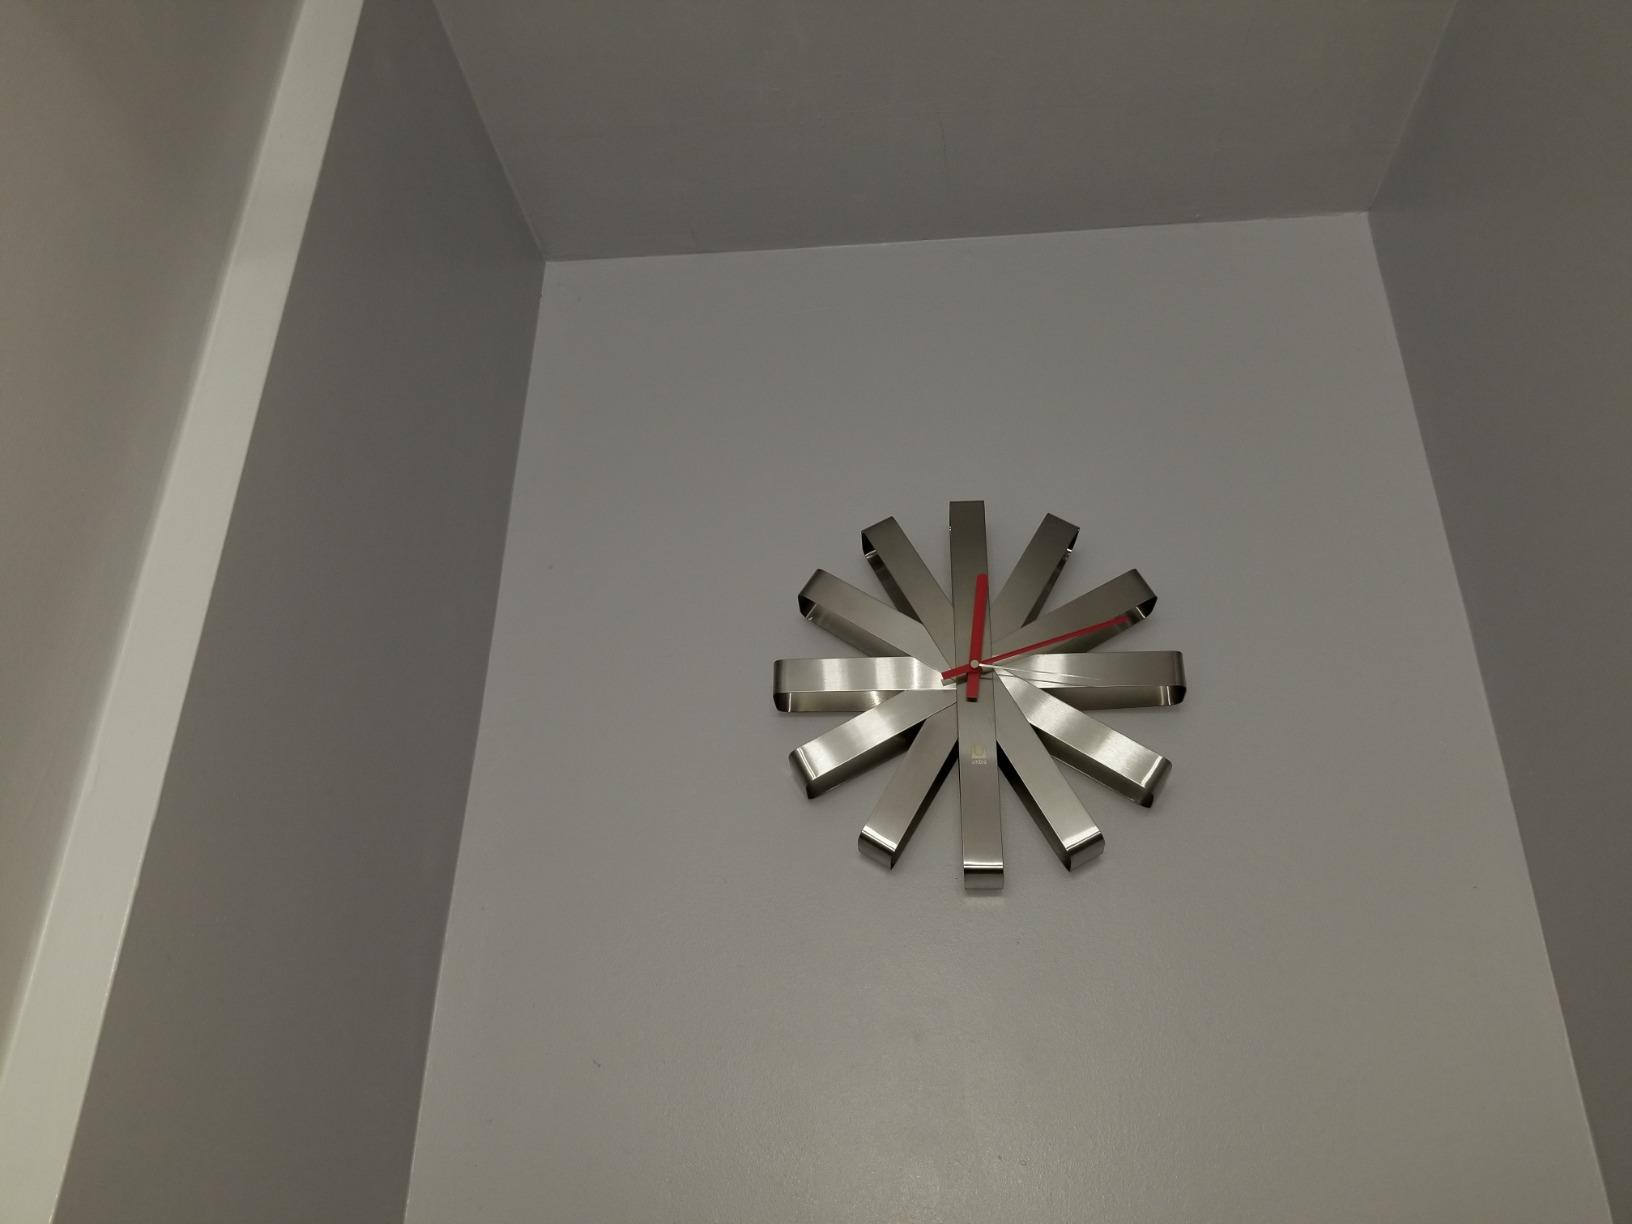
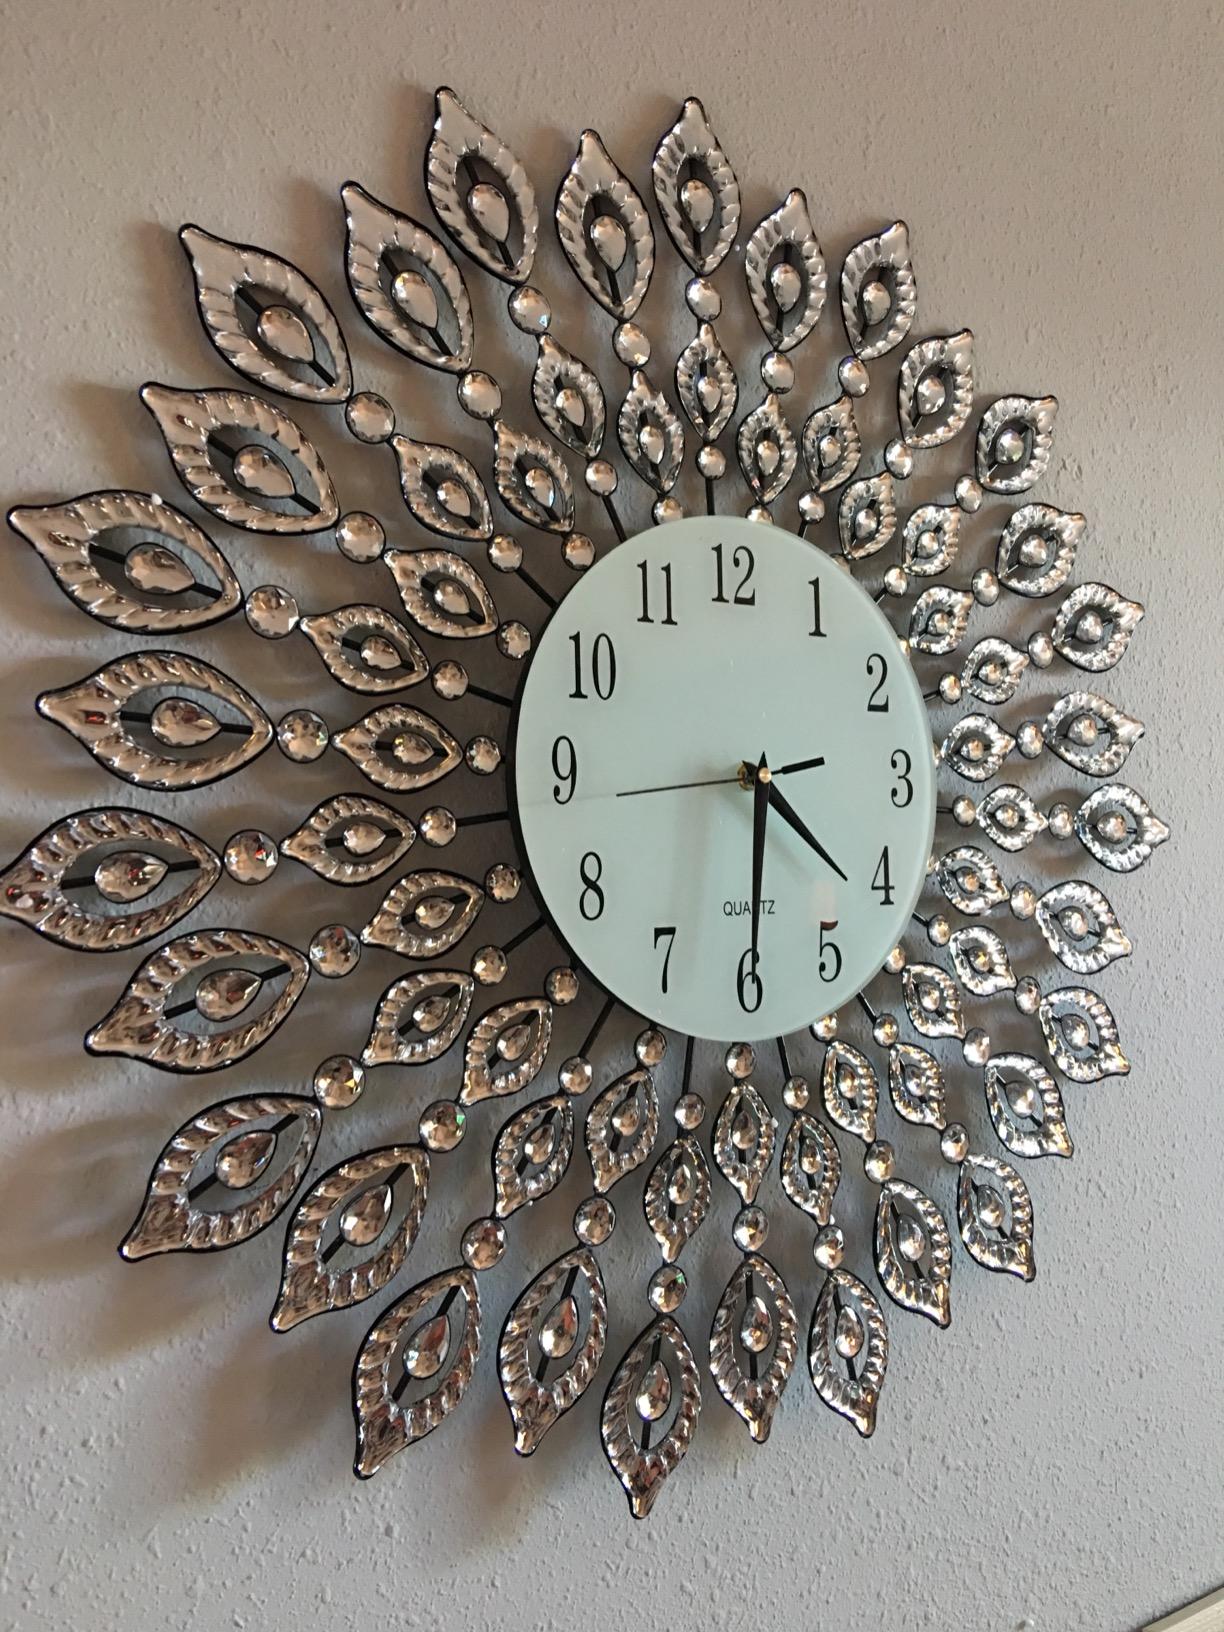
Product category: clock
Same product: no